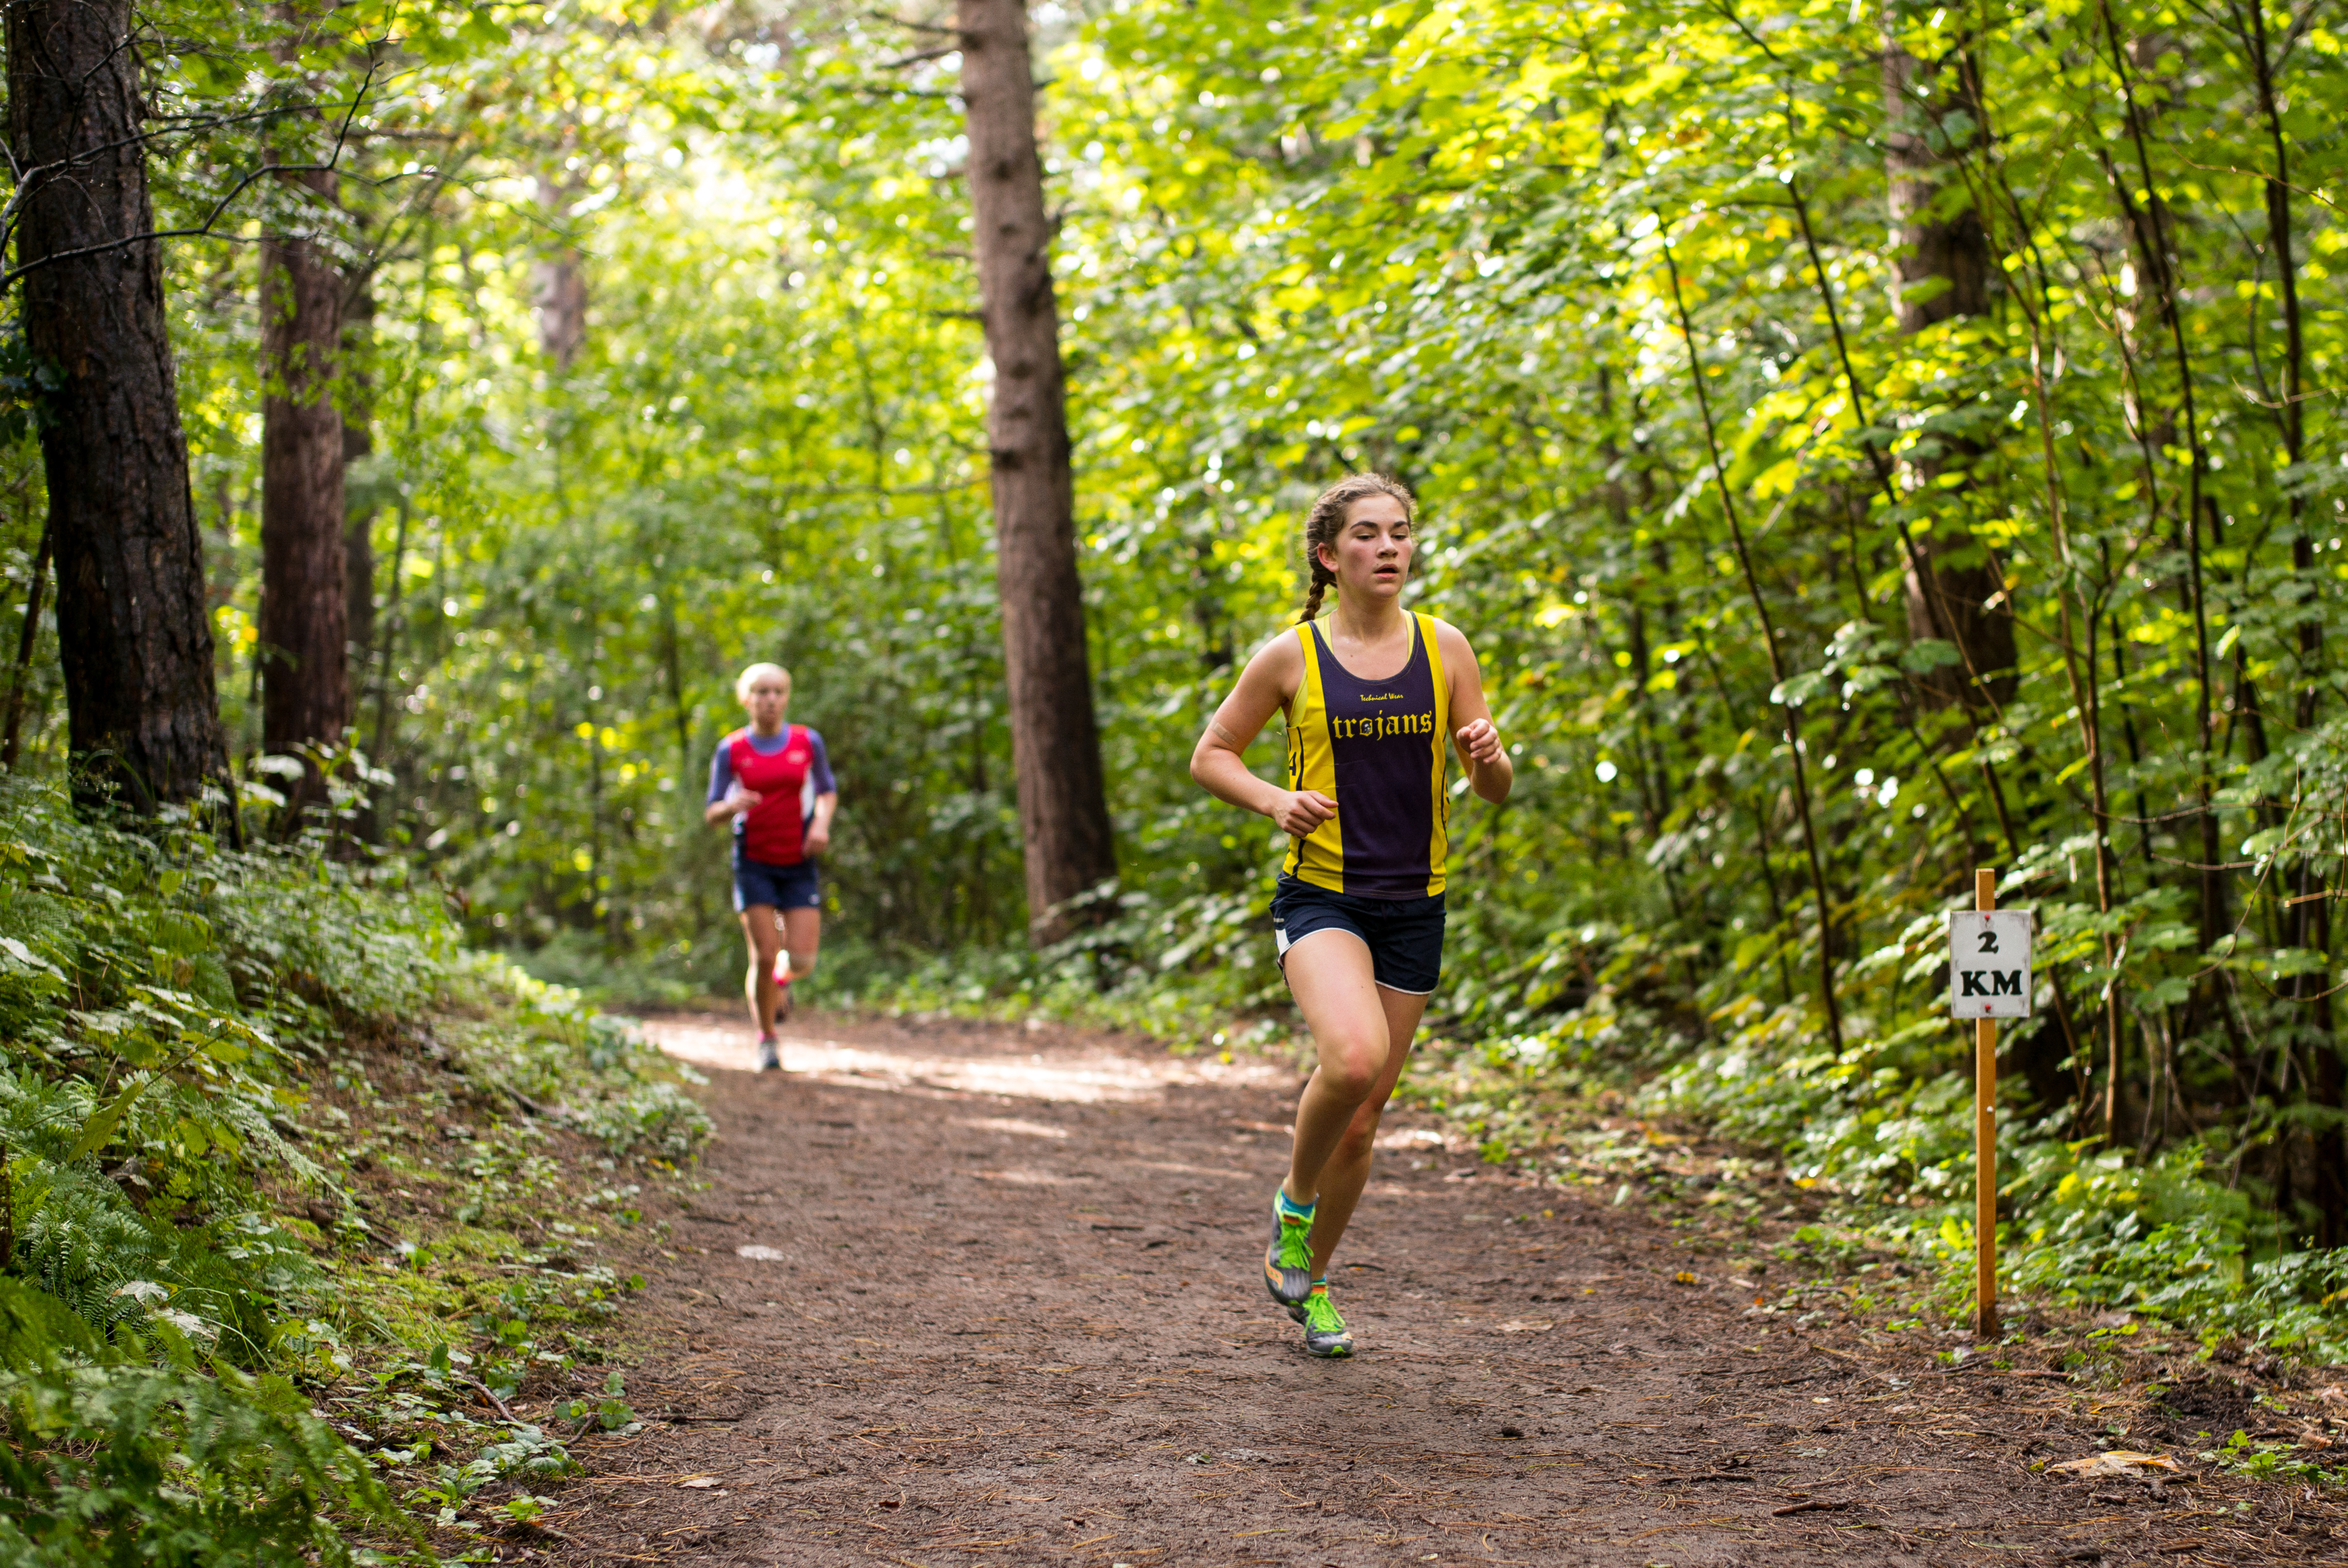
person, trail, running, recreation, jogging, race, sports, endurance, mountain biking, physical exercise, outdoor recreation, human action, endurance sports, ultramarathon, duathlon, cross country running, cross country cycling